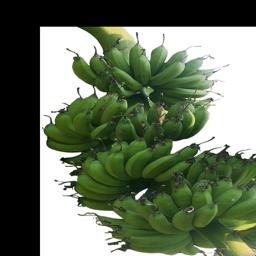
Label: MALBHOG FRUIT